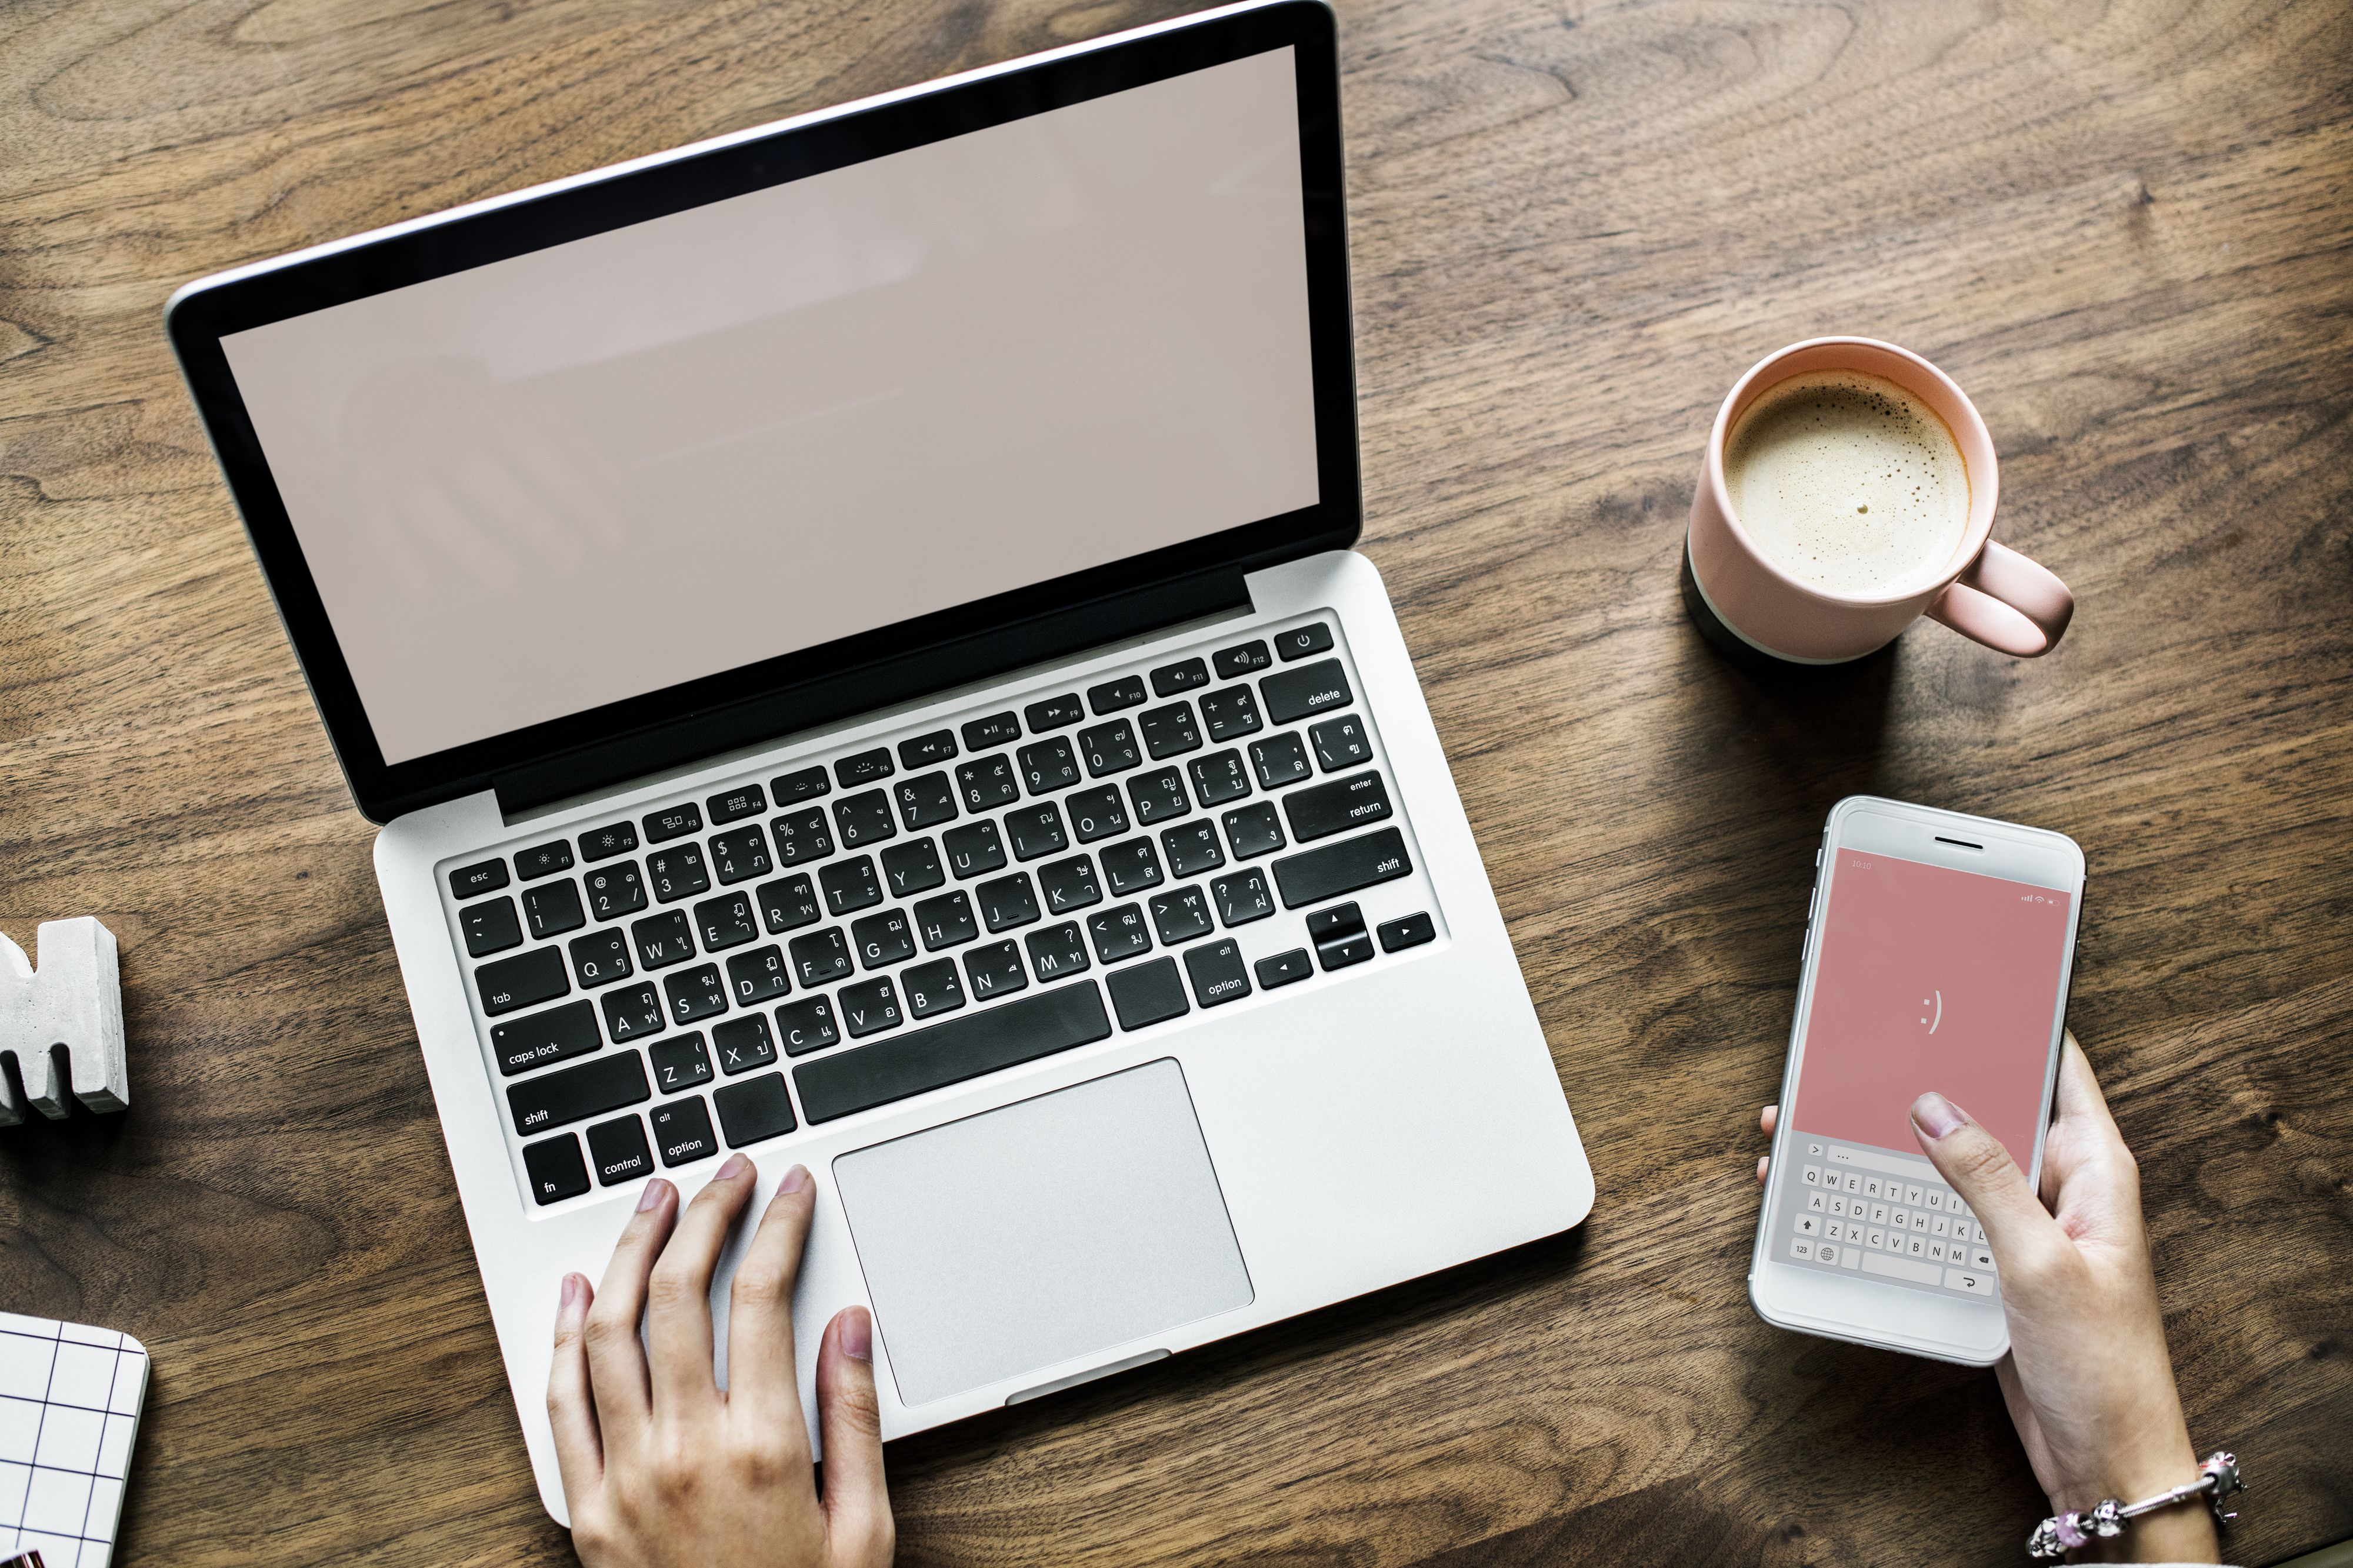
aerial, background, beverage, blog, blogger, browsing, business, cafe, casual, computer, connection, copy space, cup, daily, design space, device, digital, drink, ecommerce, hand, home, hot milk, internet, keyboard, laptop, leisure, lifestyle, media, milk tea, mobile phone, morning, mug, network, notebook, office, online, person, searching, social media, social network, tea, technology, using, wireless, wooden table, work, work from home, working, workspace, writer, product, communication, brand, electronic device, font, website